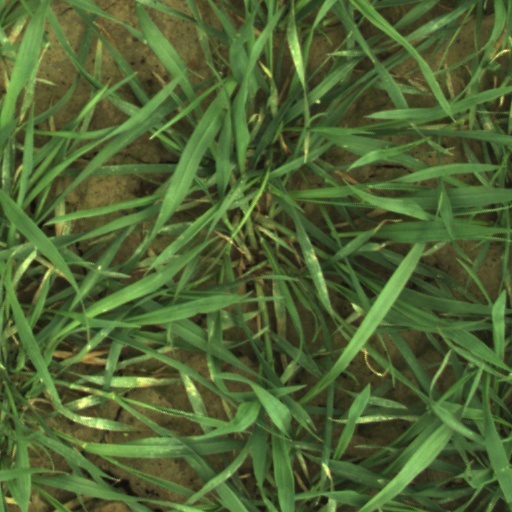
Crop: wheat